256th Infantry Brigade Combat Team

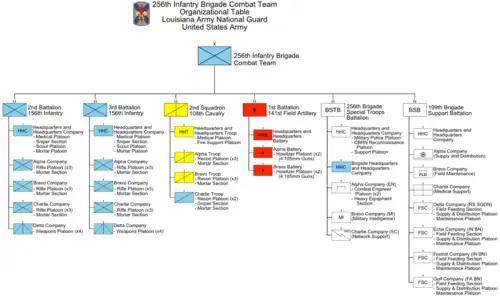
256th Infantry Brigade Combat Team order of battle, 2006–2016

On 1 September 2006, the 256th converted from a separate mechanized infantry brigade into a modular Infantry Brigade Combat Team. The 1st Battalion, 156th Armor inactivated and its personnel were used to form the 2d Squadron, 108th Cavalry. The 2d and 3rd Battalions, 156th Infantry converted from three mechanized infantry to infantry, and the 1st Battalion, 141st Field Artillery traded its 155 mm self-propelled howitzers for 105 mm towed howitzers. The brigade also formed a new battalion, the Special Troops Battalion (STB), 256th BCT, which provided a battalion headquarters for companies of engineers, signal and military intelligence.